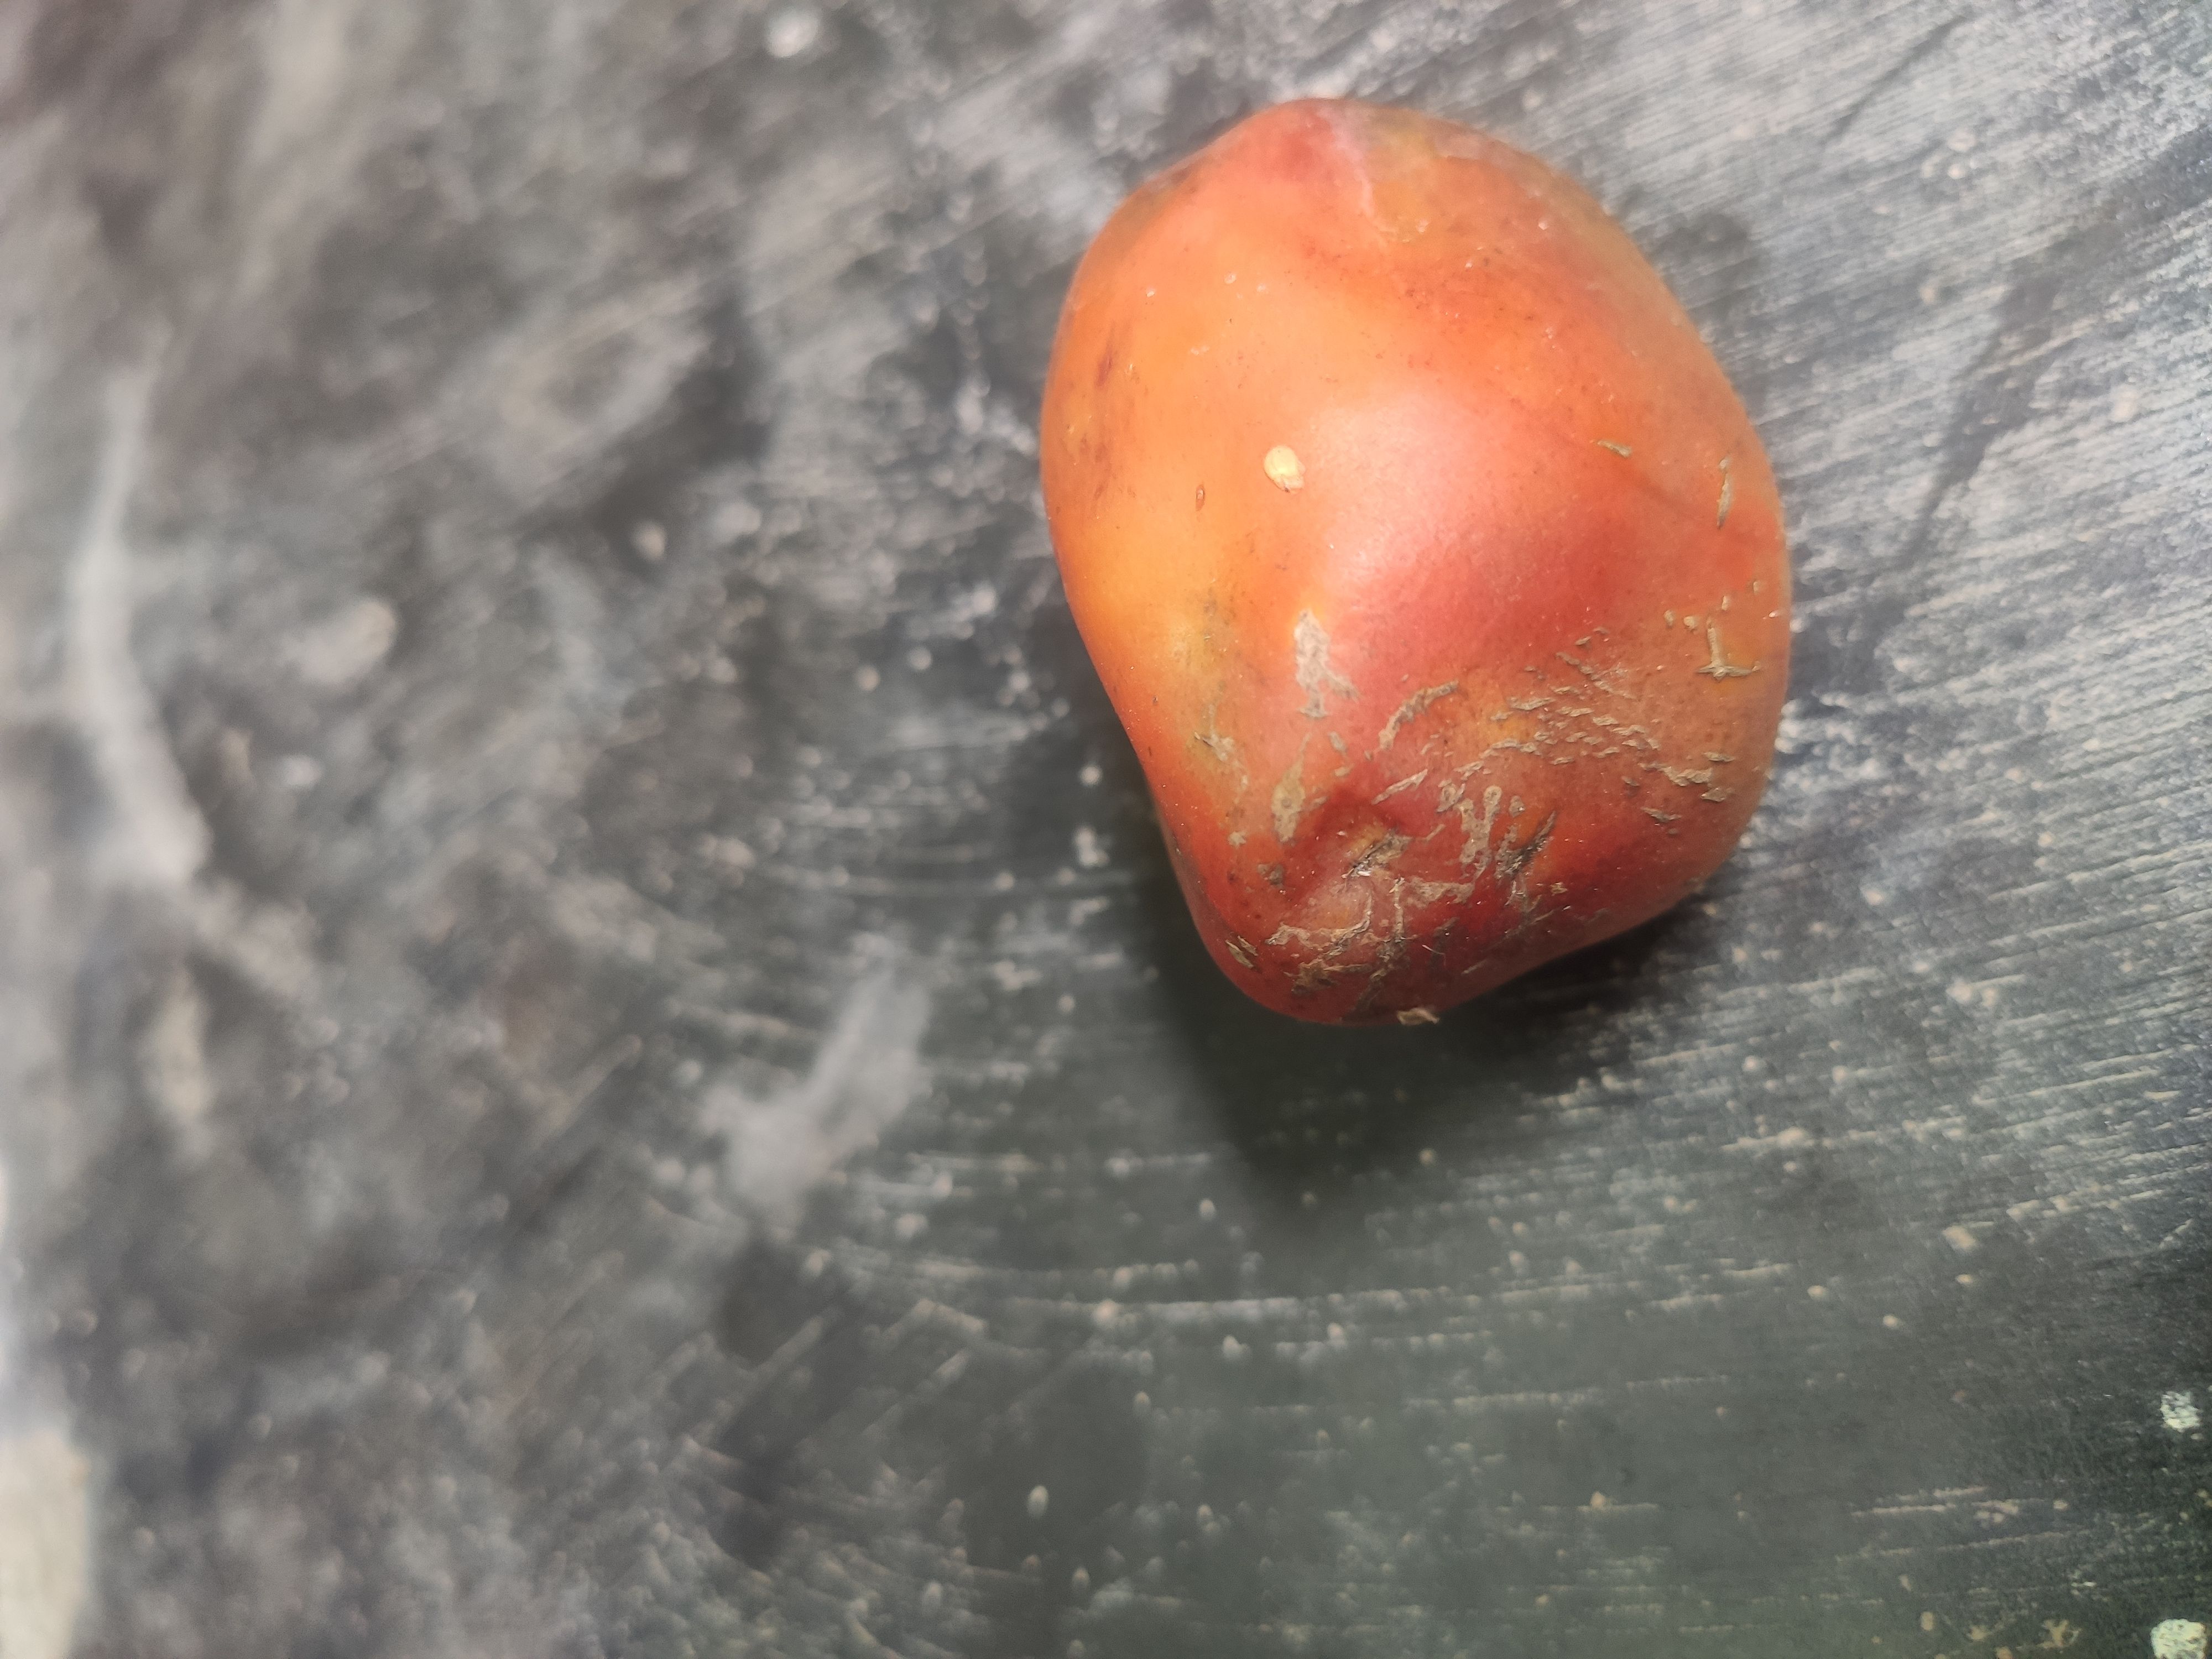
Fruit: tomatoes
Grade: 2nd-grade